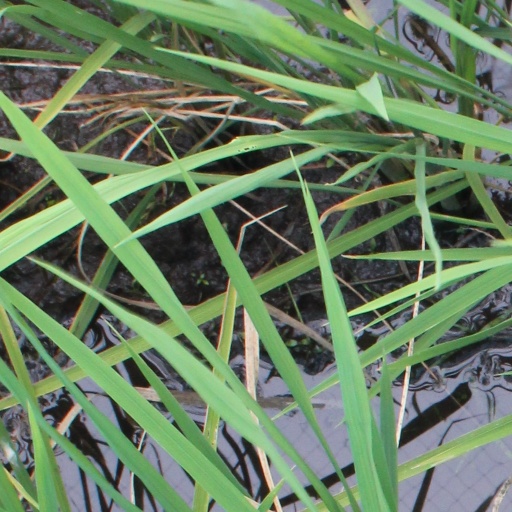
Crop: rice